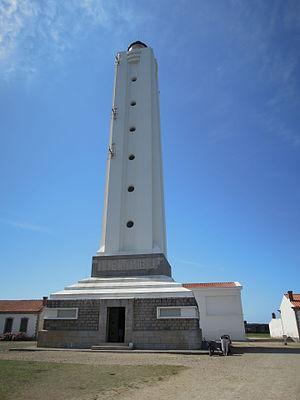
Grand Phare de l'ile d'Yeu
Cette liste recense les phares et quelques-uns des feux balisant les côtes de France.
Cet article recense les monuments historiques de L'Île-d'Yeu, dans le département de Vendée, en France.
Le phare de l'île d'Yeu ou grand phare est situé sur la butte de la Petite Foule, au nord-ouest de l'Île-d'Yeu, en Vendée.